Coordination complex

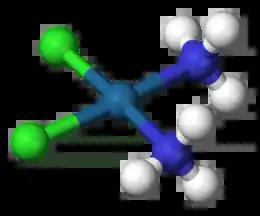
Cisplatin, PtCl(NH), is a coordination complex of platinum(II) with two chloride and two ammonia ligands. It is one of the most successful anticancer drugs. (Cl=green, Pt=dark blue, N=blue, H=white)

A coordination complex is a chemical compound consisting of a central atom or ion, which is usually metallic and is called the "coordination centre", and a surrounding array of bound molecules or ions, that are in turn known as "ligands" or complexing agents. Many metal-containing compounds, especially those that include transition metals (elements like titanium that belong to the periodic table's d-block), are coordination complexes.